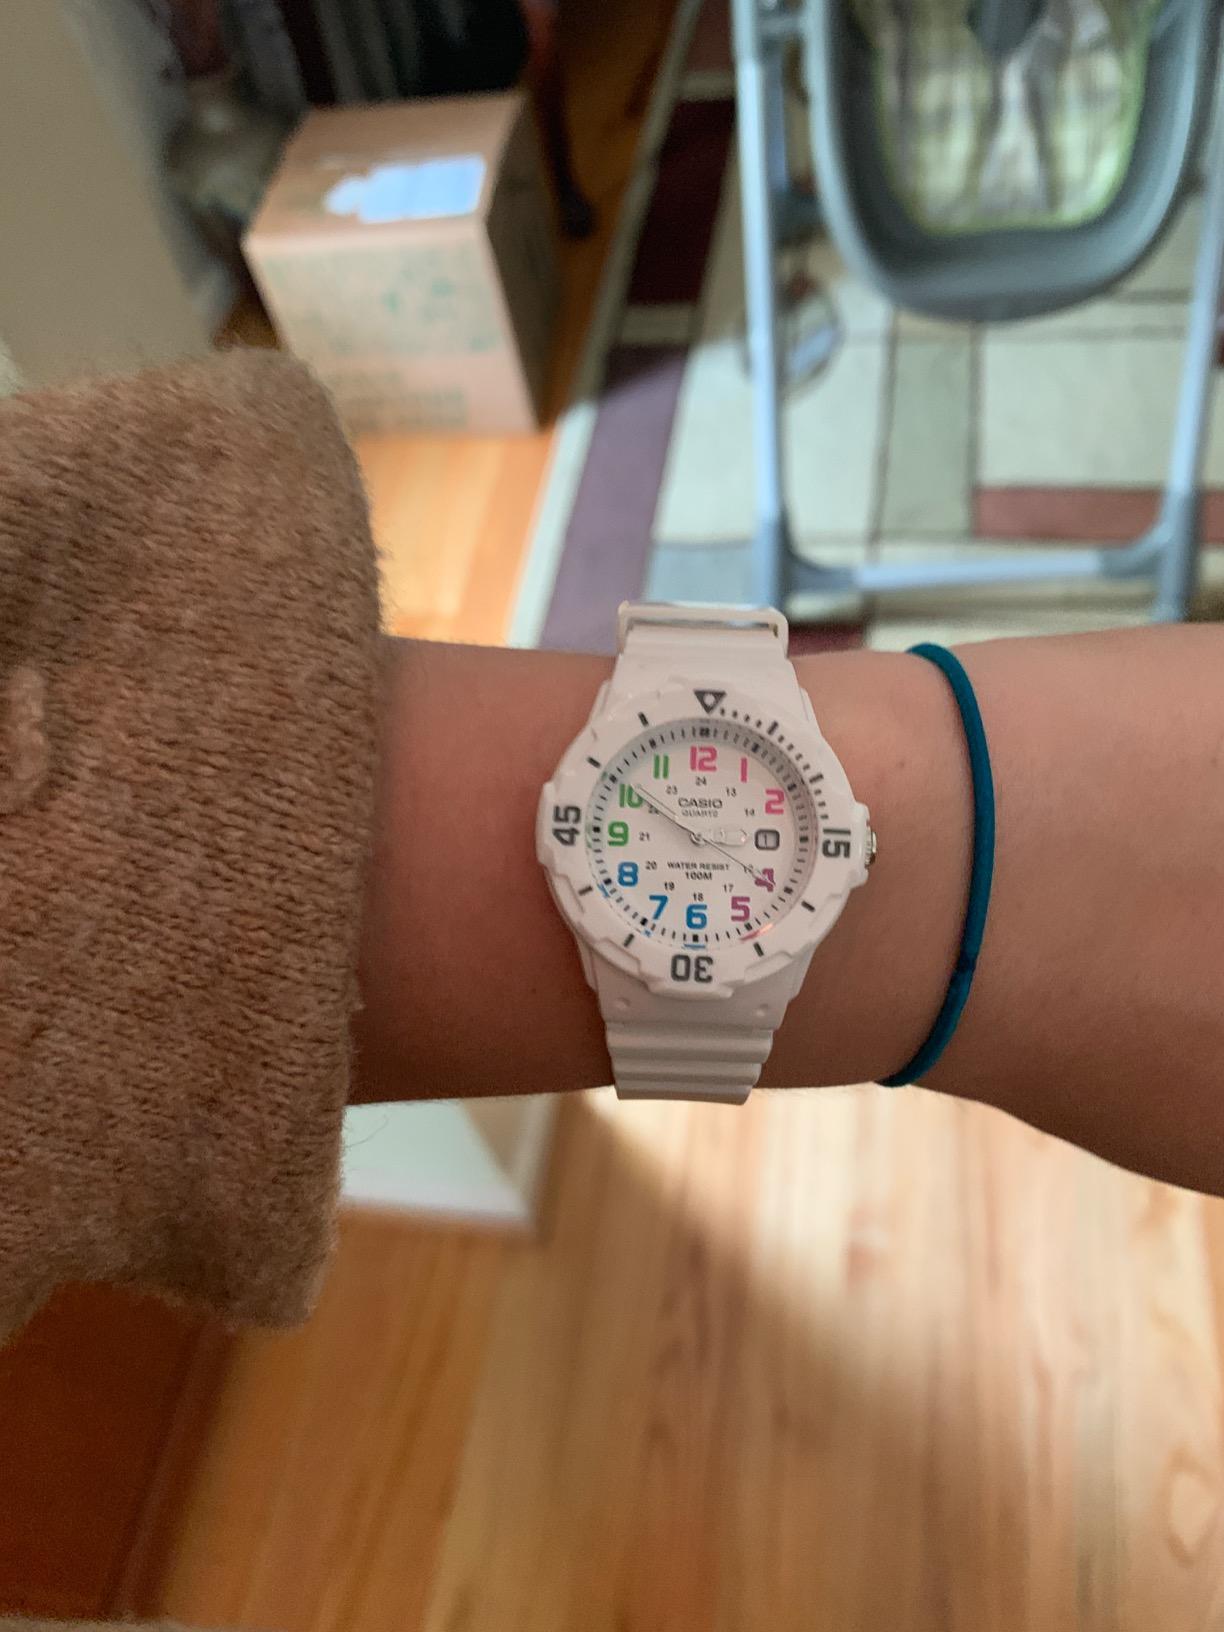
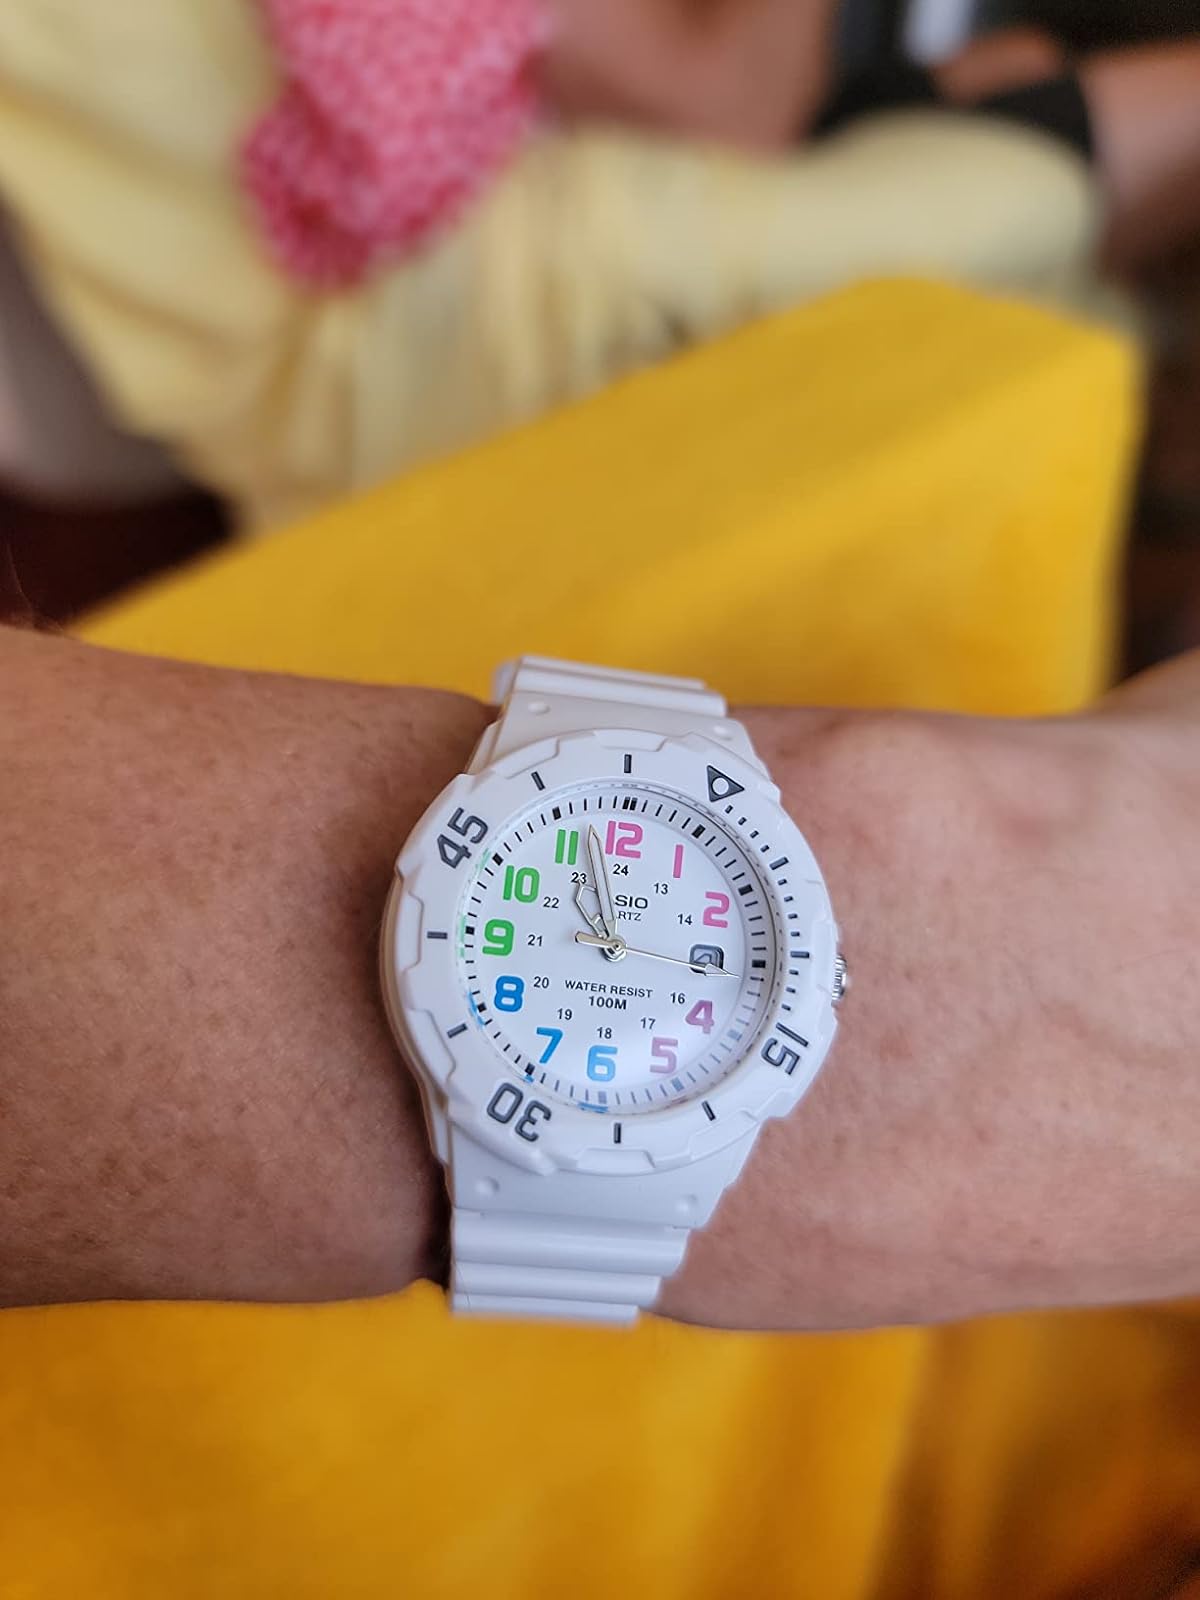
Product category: accessories_watch
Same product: yes